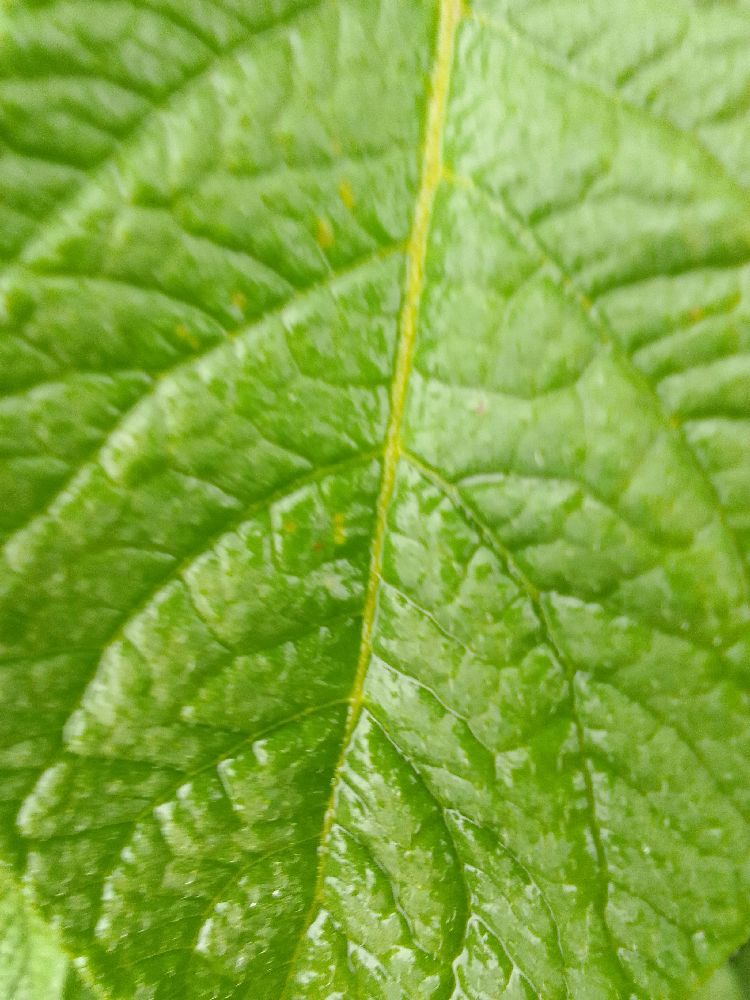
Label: Healthy